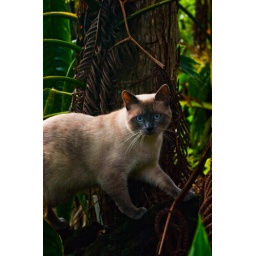
Siamese cat walking in a Hawaiian forest with hapu'u and 'ohia tree.